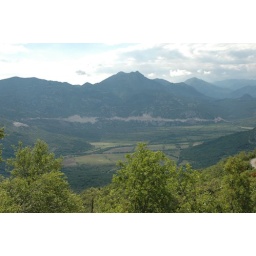
View over the valley showing the new road that had been built from Virpazar to the new road tunnel to the coast at Sutomore